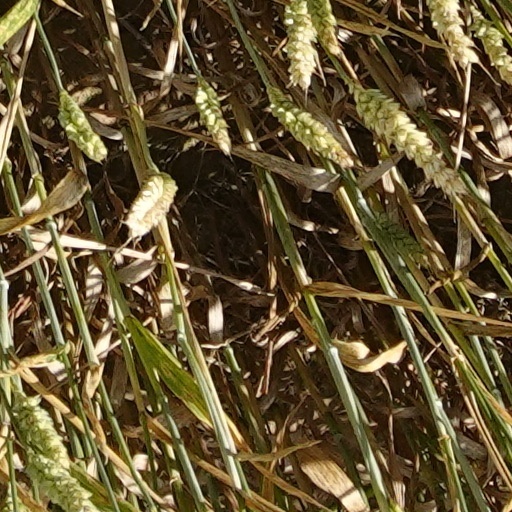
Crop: wheat